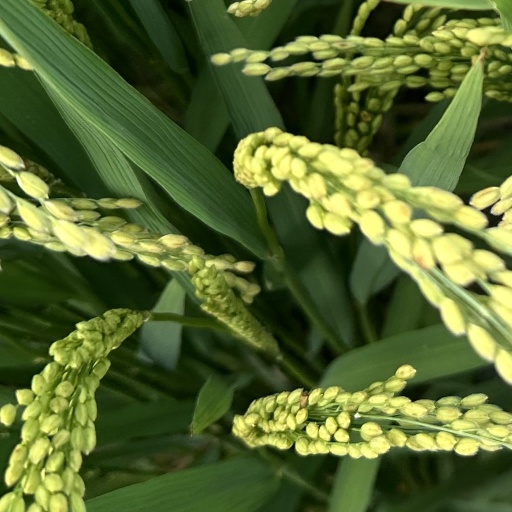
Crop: rice